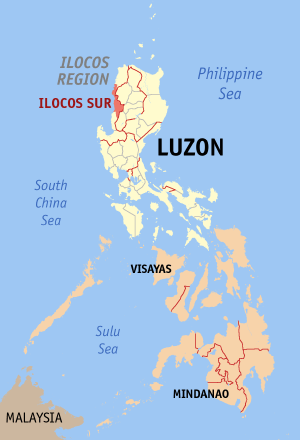
Ilocos Sur est une province des Philippines située au nord-ouest de l'île de Luçon et qui fait partie de la région d'Ilocos.